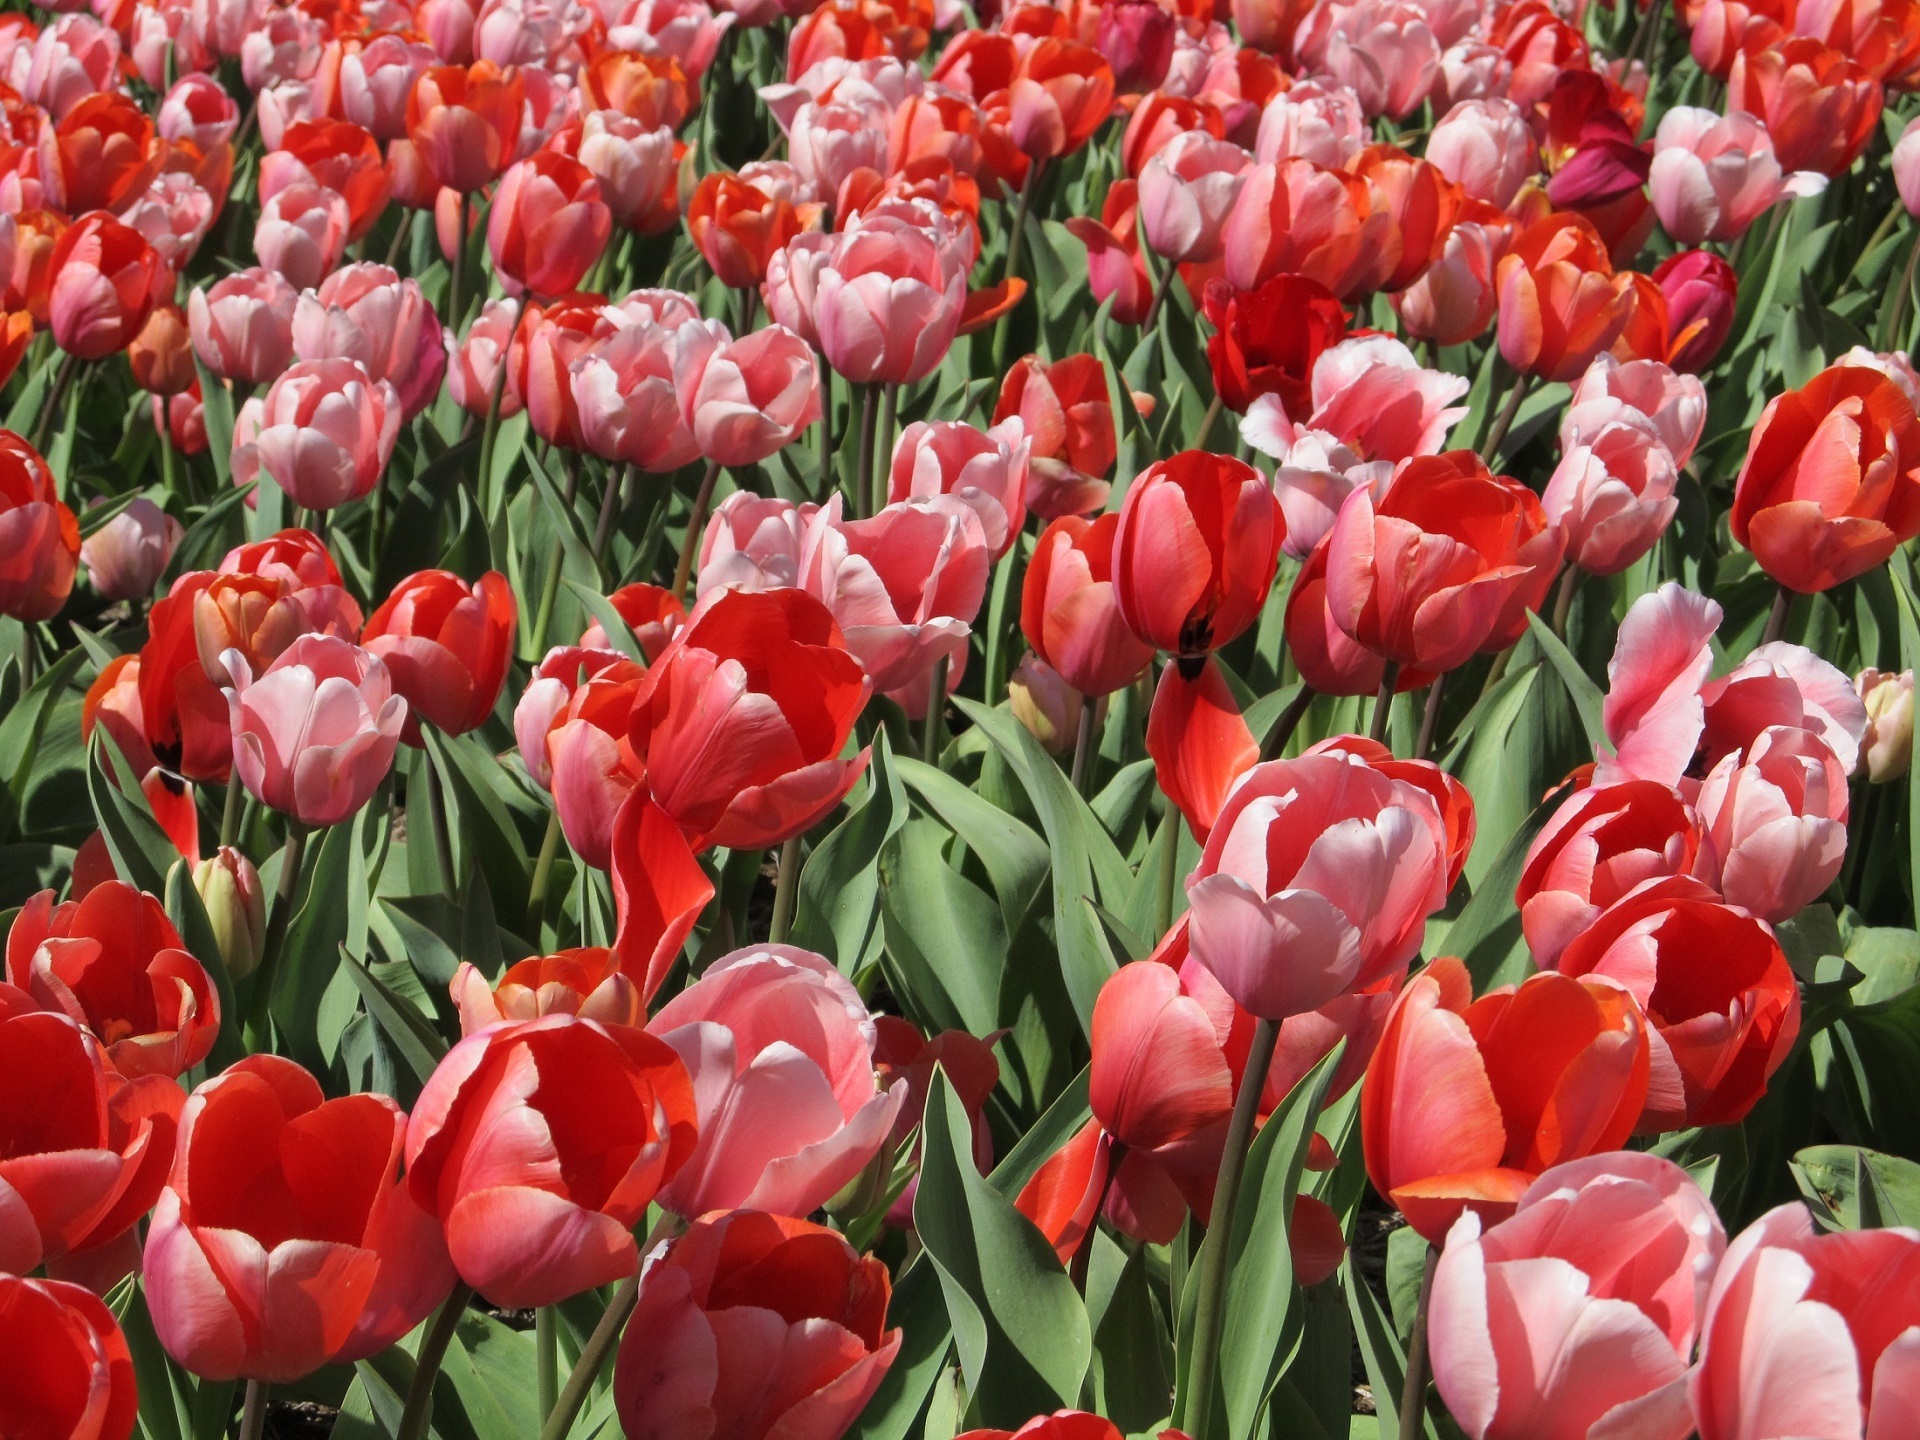
plant, white, field, flower, petal, floral, tulip, spring, red, park, fresh, blooming, colorful, garden, pink, plants, flowers, landscaping, petals, blossoms, growing, tulips, flowering plant, lily family, mass planting, land plant